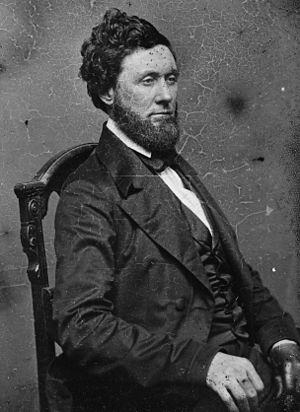
Amerikanske justitsministre / Liste over USA's justitsministre
John Nelson
USA's justitsminister er et amerikansk føderalt embede og medlem af USA's regering. Justitsministeren udnævnes af præsidenten med godkendelse af Senatet og er chef for Justitsministeriet. Embedet som USA's justitsminister blev oprettet af Kongressen i 1789.